Union of the Muslims of Russia

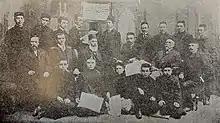
The publishers of "Ülfät", a newspaper from Kazan

However, this did not mean the Jadids did not face Muslim opposition: Their reform program was not accepted by the majority of the Ulama. These Kadimists (Adherents of the "old method", "usul i-qadim") were especially opposed to the theological reinterpretations of Jadidism and the attempts at rationalization of traditions and branded the Jadids heretics or youthful hotheads.